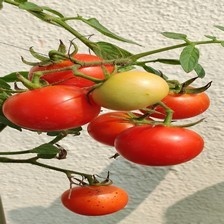
Label: tomato